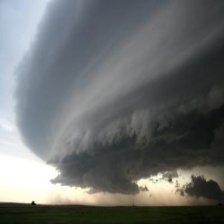
Cloud type: Stratus